Antonov An-22

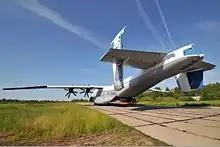
View of an An-22 from behind.

The An-22 aircraft were often seen at the Le Bourget Air Show, and in 1988 delivered an engine from the An-124 to the Farnborough Airshow.